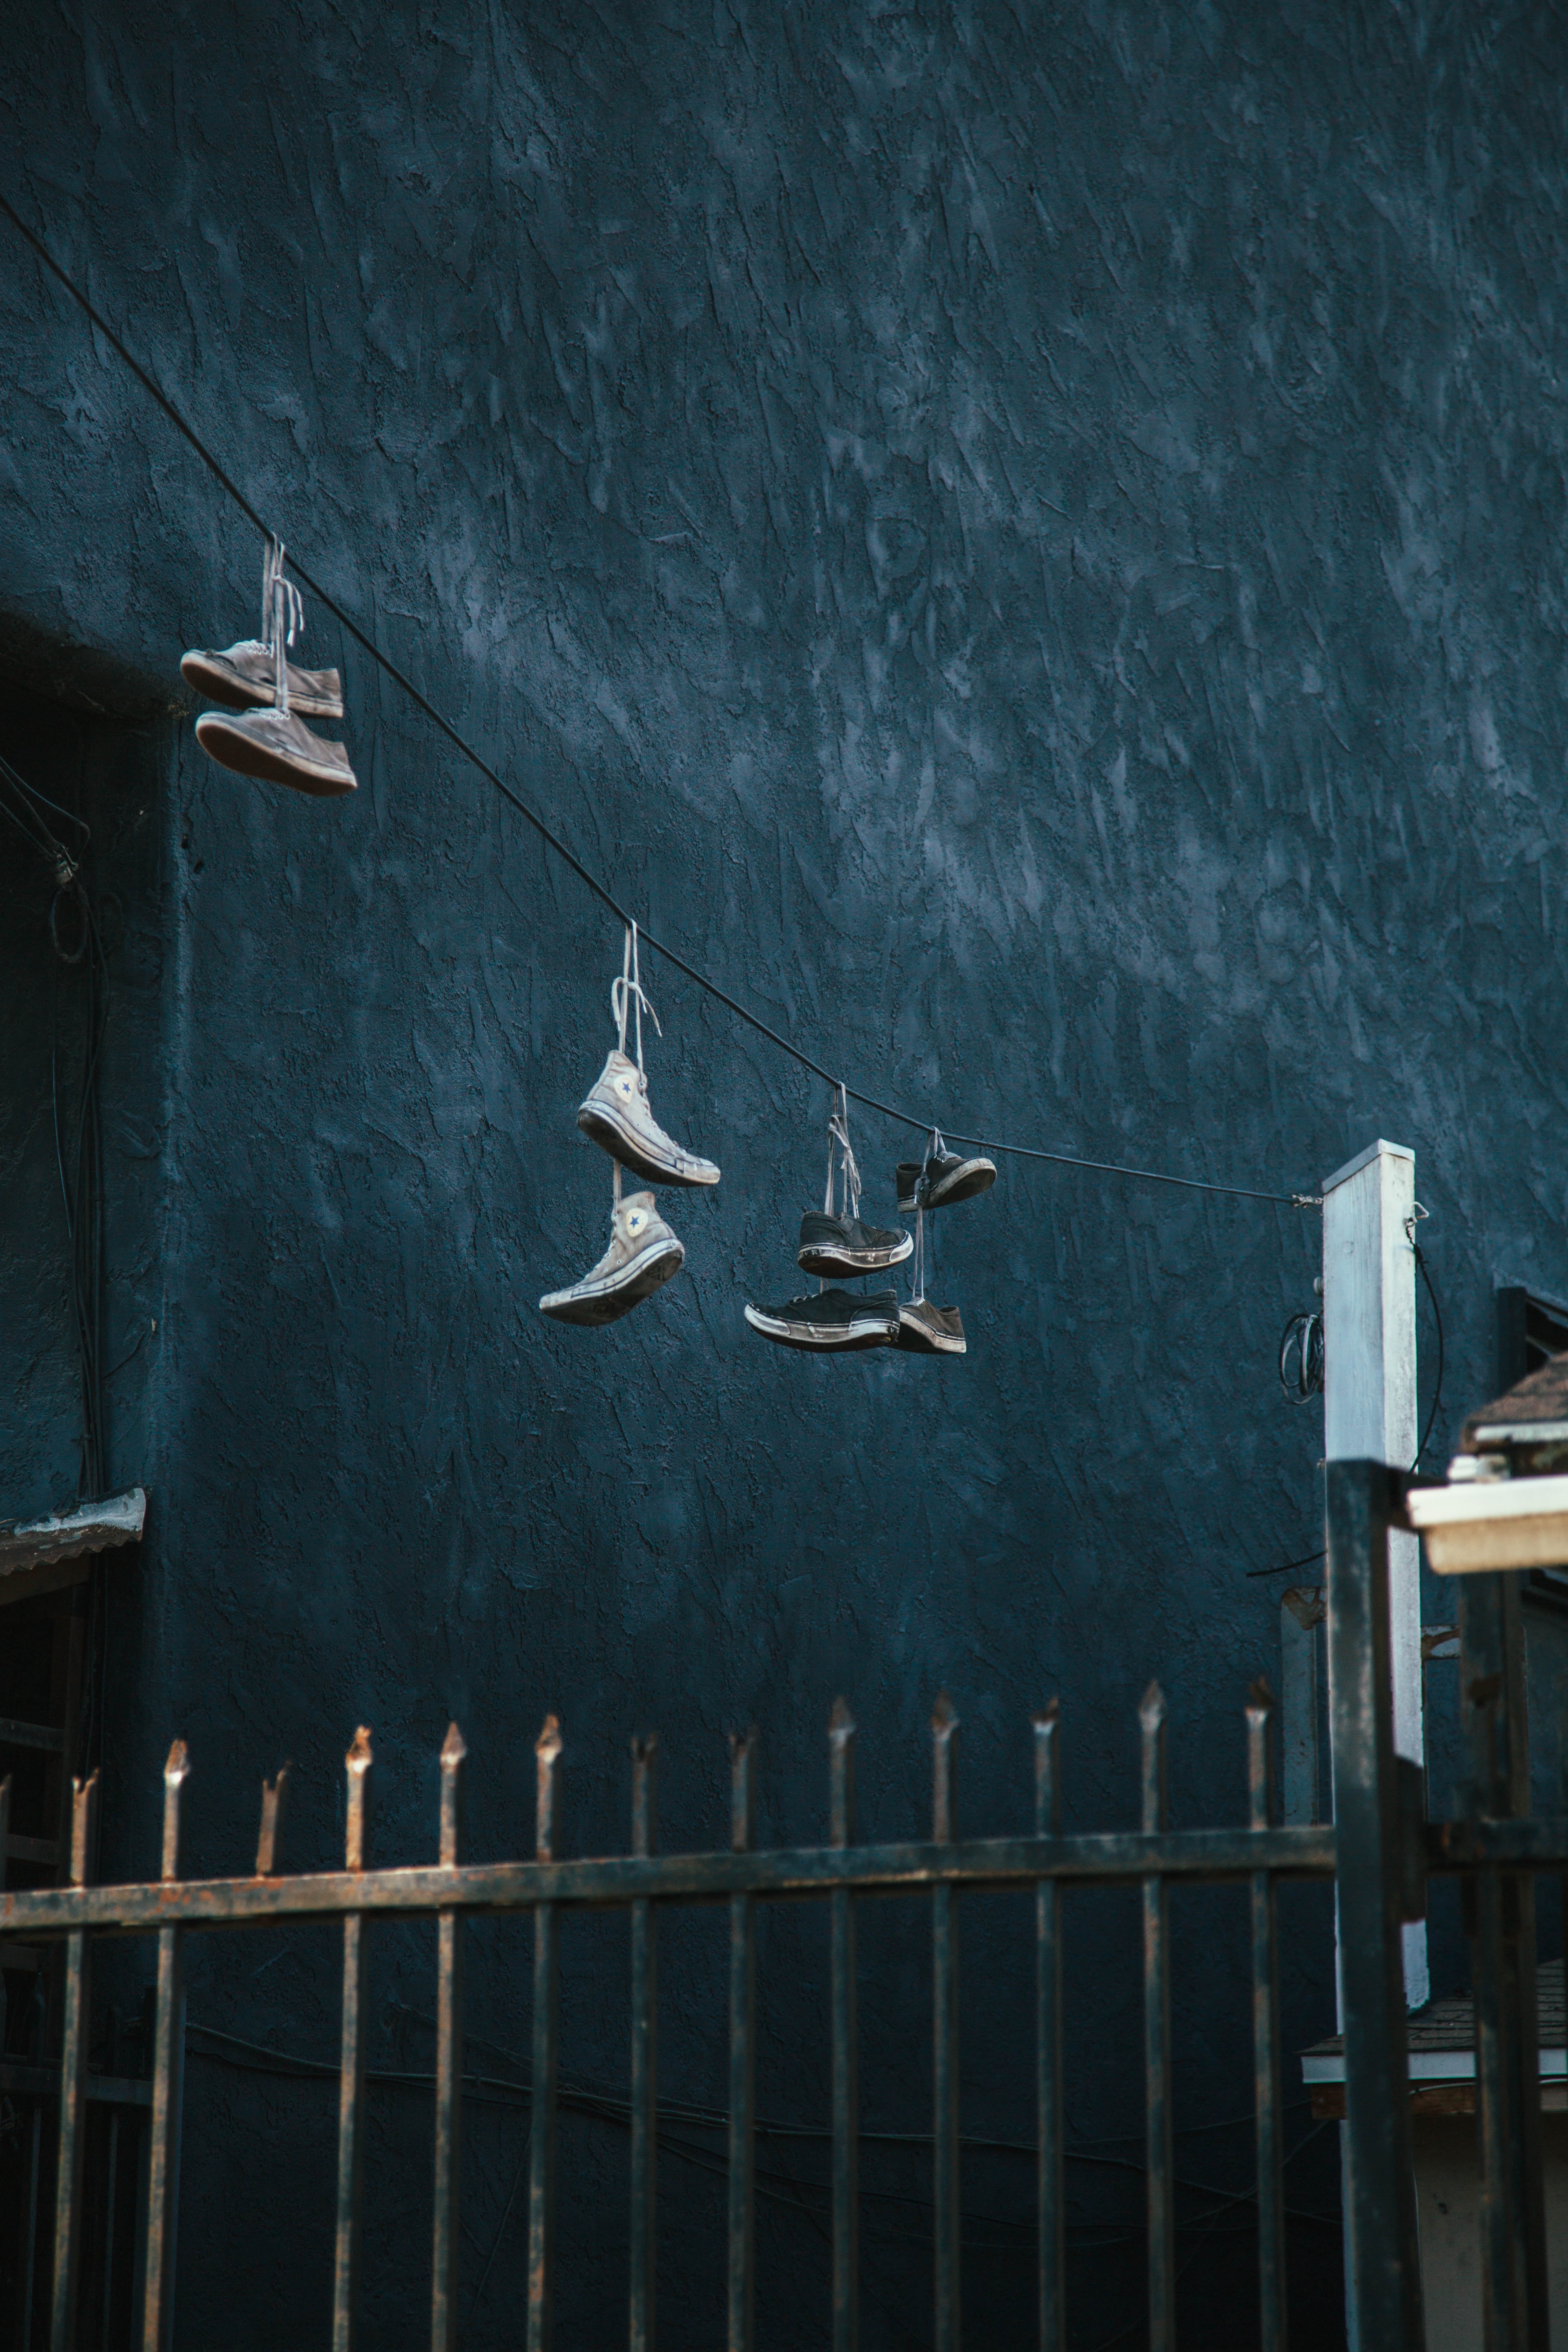
light, wall, reflection, darkness, blue, art, screenshot